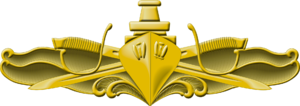
Michael M. Gilday, né le 10 octobre 1962, est un officier général de l'armée américaine, amiral de l'US Navy et actuel Chef des Opérations navales depuis le 22 août 2019.
L'amiral Gary Roughead né la 15 juillet 1951 à Buffalo dans l'état de New York est un ancien officier général de l'United States Navy qui a servi comme chef des opérations navales du 29 septembre 2007 au 22 septembre 2011. Il fut auparavant le commandant de l'United States Fleet Forces Command entre mai 2007 et septembre 2007 après avoir dirigé la Pacific Fleet de 2005 à 2007.